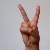
The image shows a hand gesture representing the letter 'V' in Indian Sign Language.